Tanjong Katong MRT station

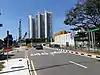
Tanjong Katong station under construction in April 2019

In August 2014, the Land Transport Authority (LTA) announced that Amber station would be part of the proposed Thomson–East Coast line (TEL), with the station to be constructed as part of the TEL's eastern stretch, consisting of 9 stations between Tanjong Rhu and Sungei Bedok. For the entire month of October 2015, there was a public poll for the names of stations in the eastern portion of the TEL, including Amber, where its alternative proposed name was "Tanjong Katong". Following the poll, it was announced in July 2016 that the station name will be Tanjong Katong.